HaBonim, Israel

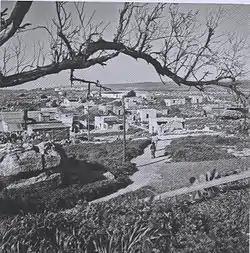
Moshav HaBonim, 1950

HaBonim (The Builders) is a moshav shitufi in northern Israel. Located 5 km south of Atlit and 3 km north of Kibbutz Nahsholim, it falls under the jurisdiction of Hof HaCarmel Regional Council. In it had a population of .